Mahjong tiles

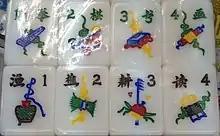
Four Arts on the top, Four Noble Professions on the bottom

Thai, Vietnamese, and Malaysian mahjong sets contain two more quartets of flower tiles in addition to the Four Seasons and Four Gentlemen. These are the usual subjects: